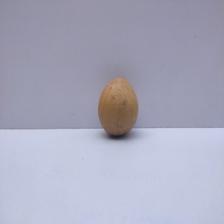
Size: Medium